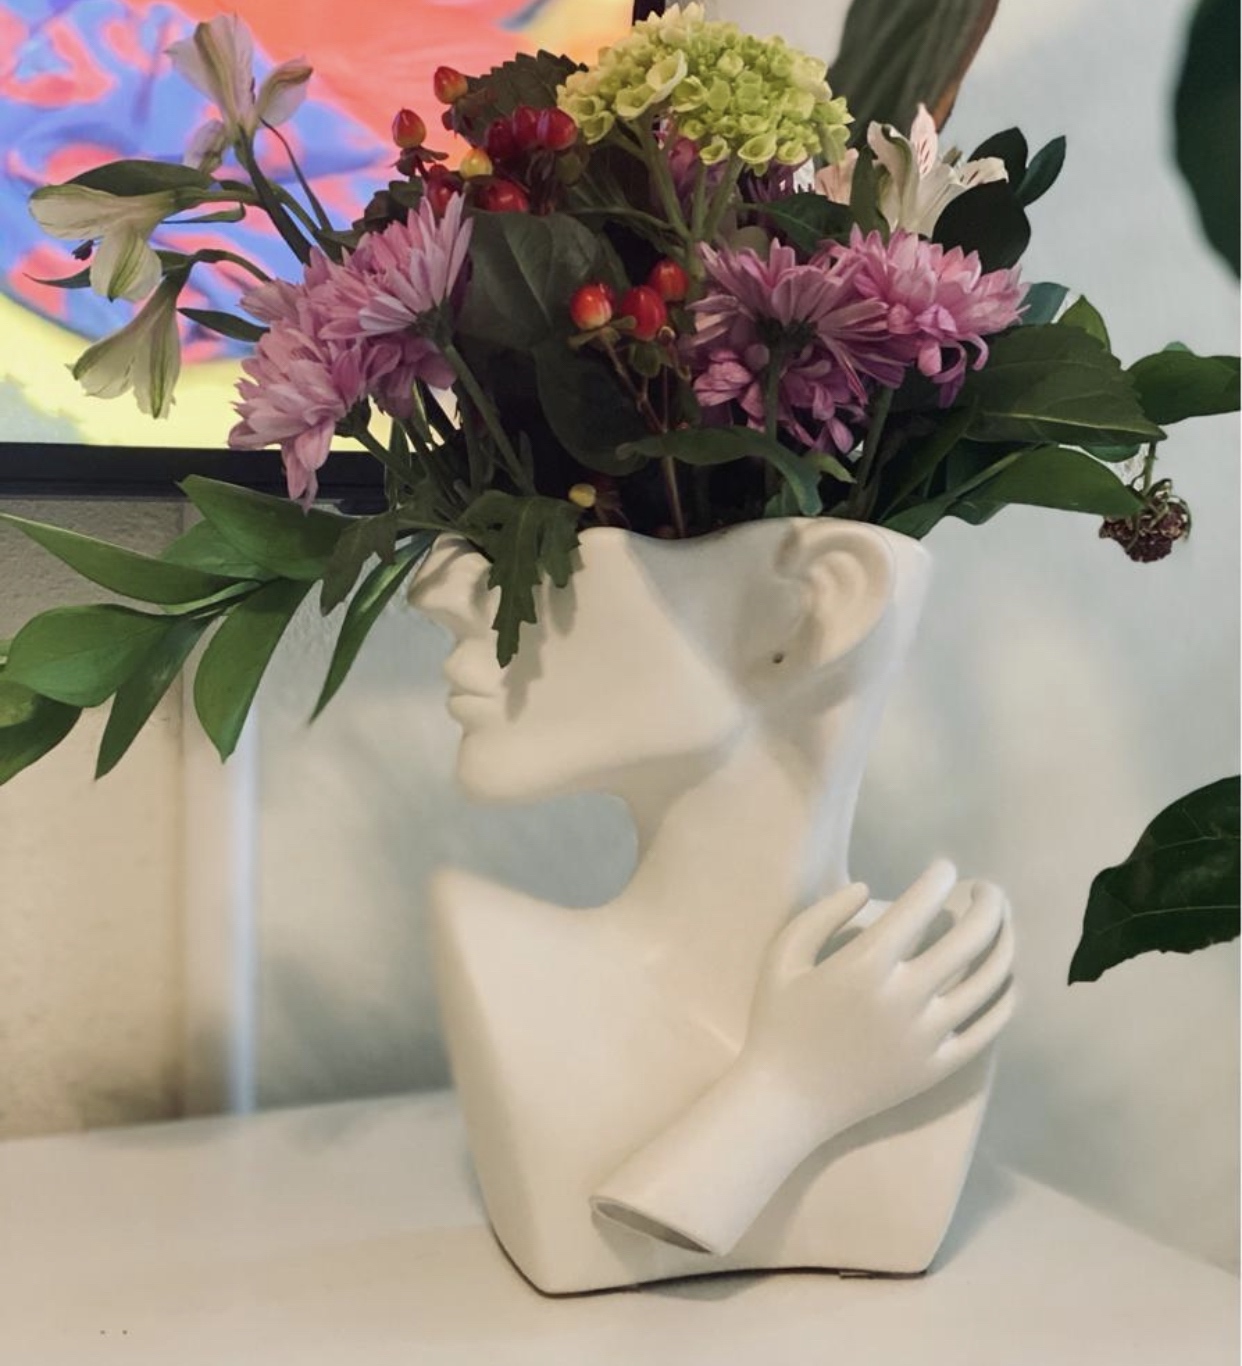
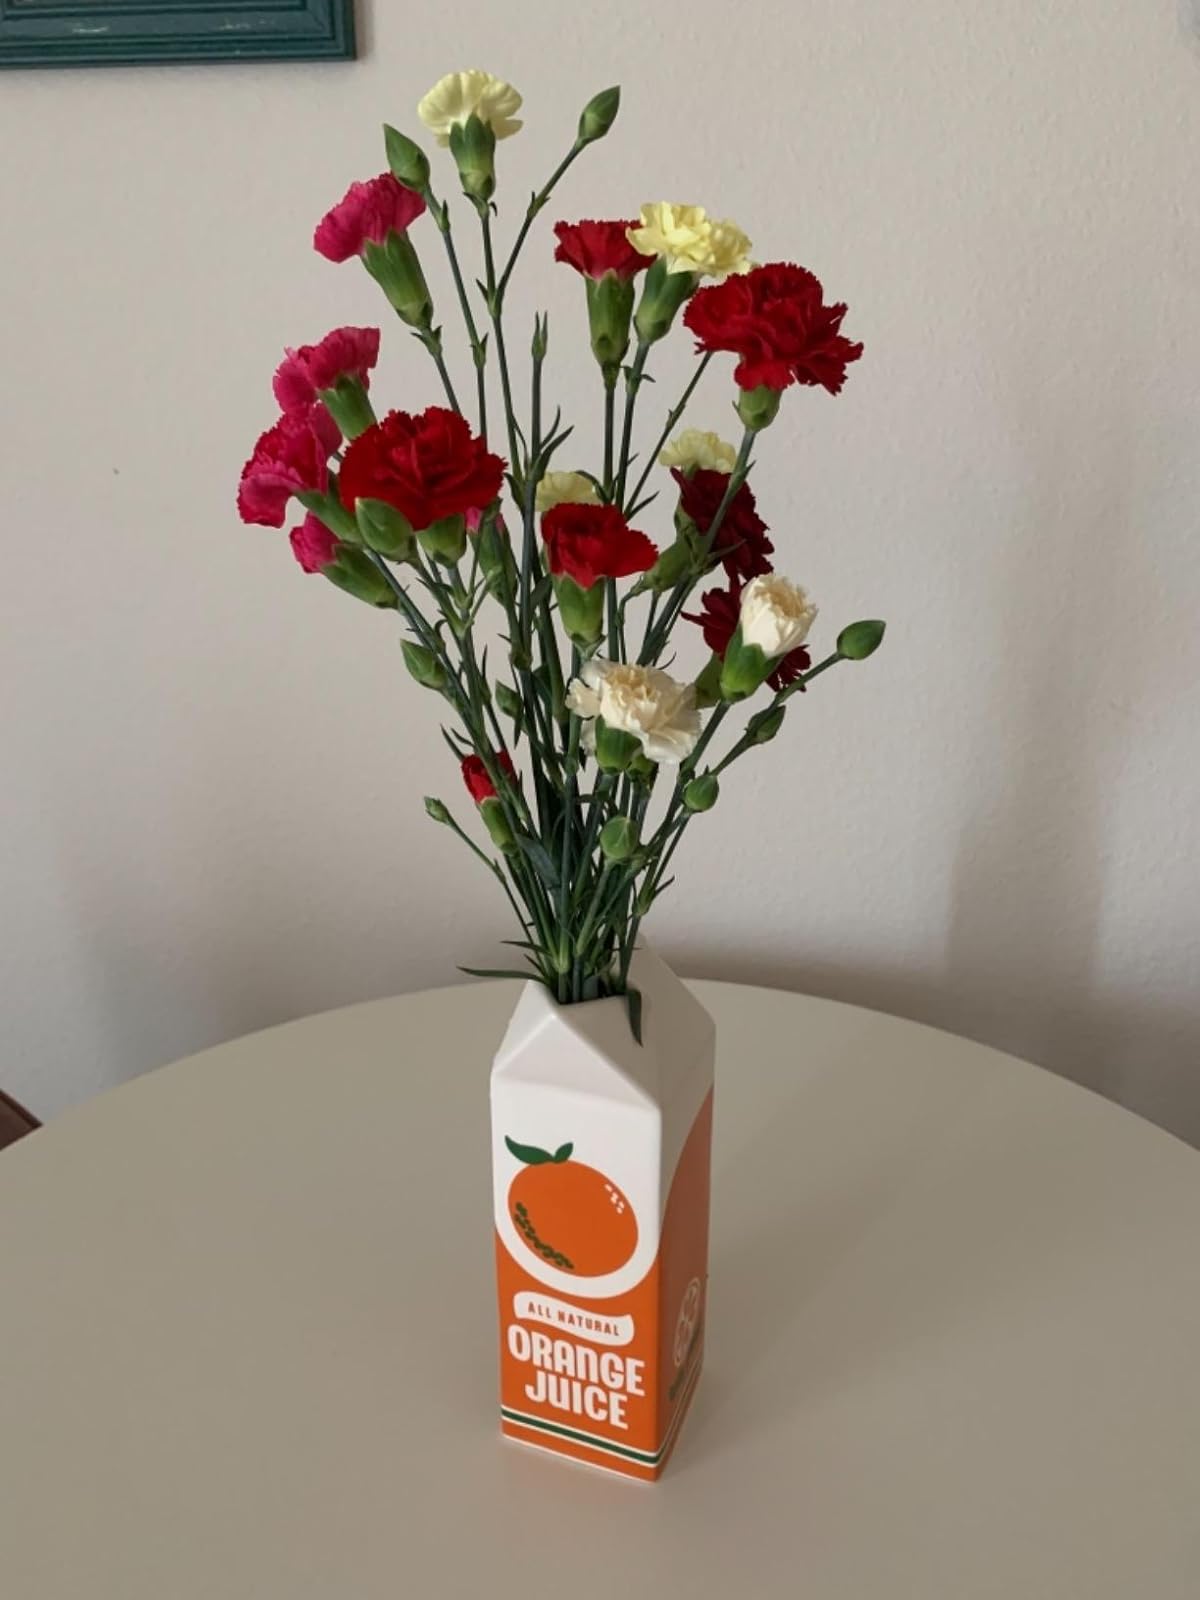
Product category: vase
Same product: no